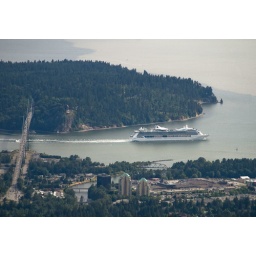
A cruise ship exits Burrard Inlet, passing under the Lion's Gate bridge by Stanley Park.